SS Nieuw Amsterdam (1937)

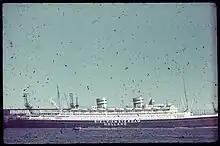
"Nieuw Amsterdam" in Rotterdam, with her name and nationality painted on the side of her hull to identify her as a neutral ship

"Nieuw Amsterdam" was the second ship in the world after "Normandie" to have a theater. Its deeply cushioned seats had an unobstructed view of the stage. The auditorium was egg-shaped, using the latest scientific sound-proofing materials and amplifying equipment for high-quality acoustics for concerts, drama, and pre-release motion pictures.